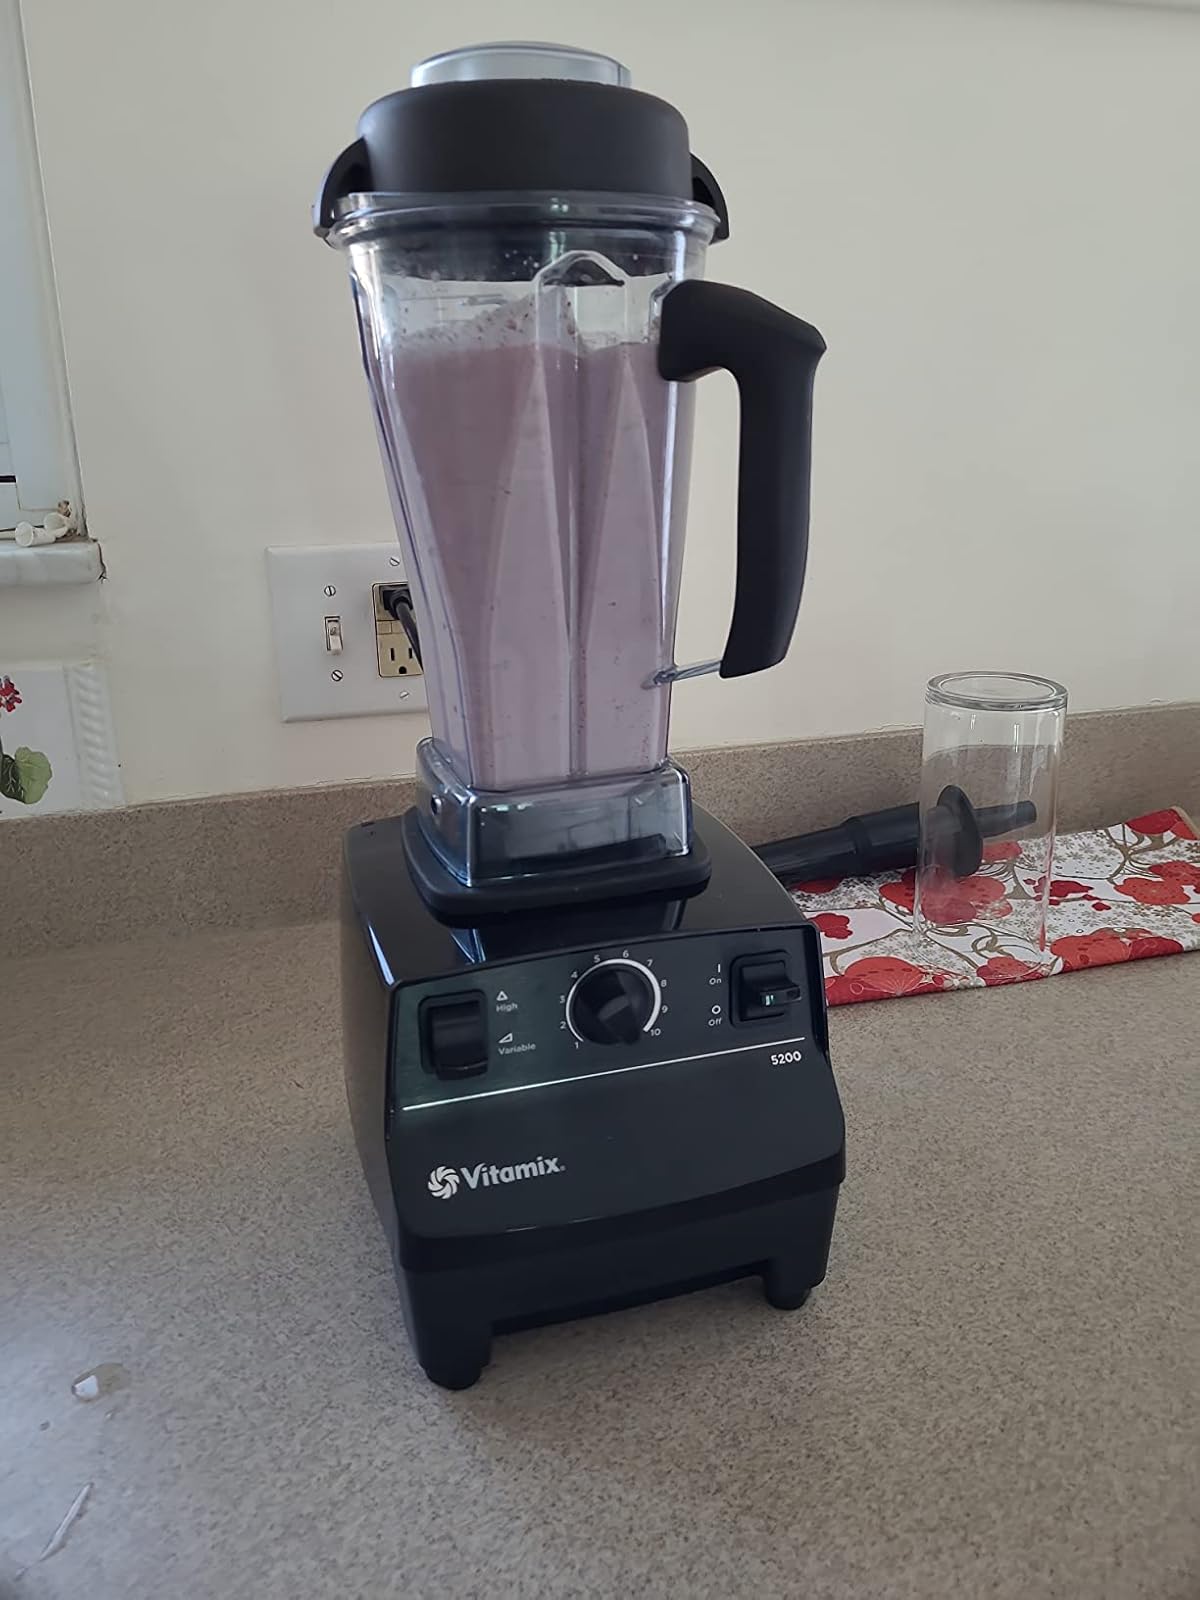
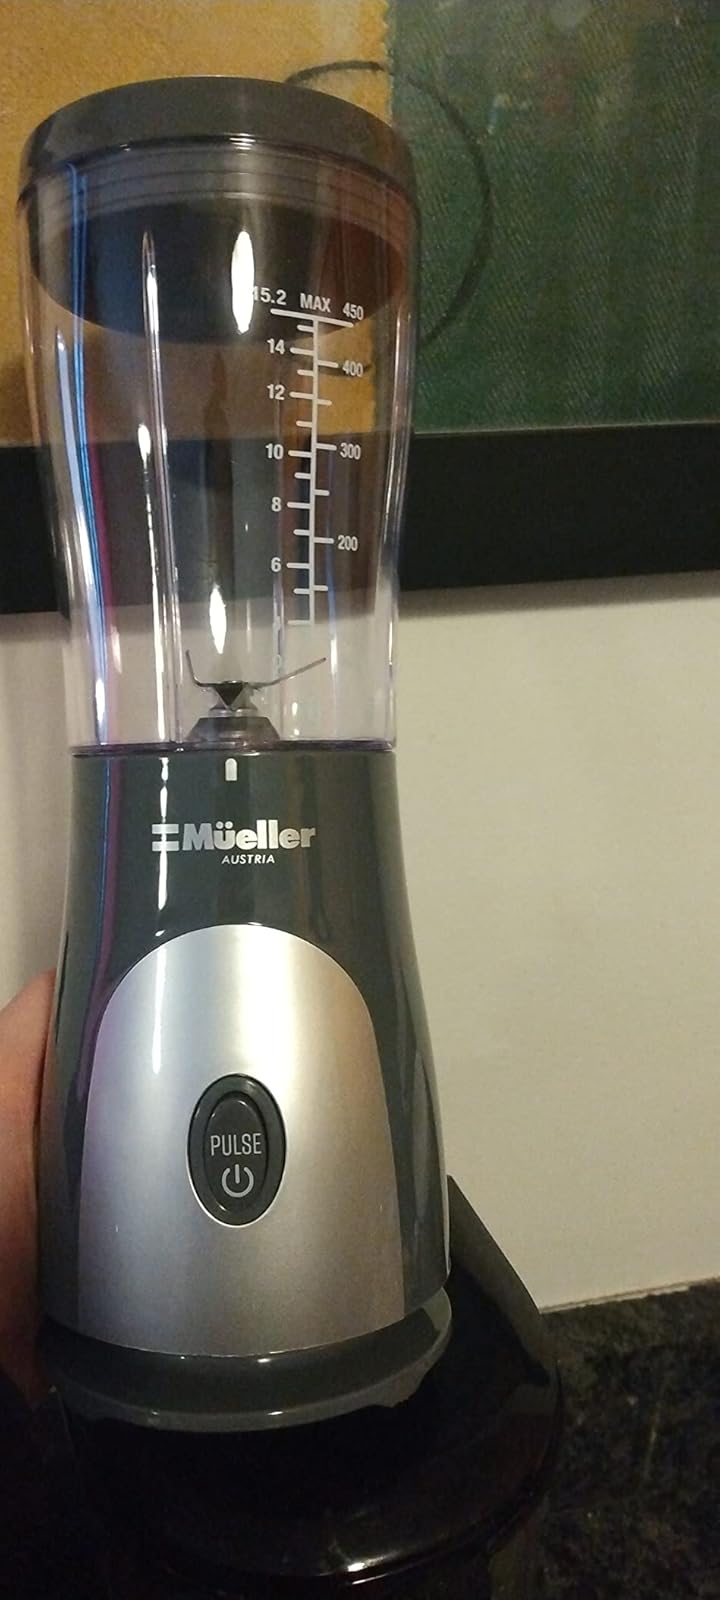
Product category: items_blender
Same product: no